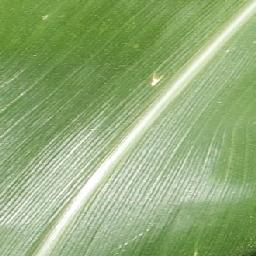
Label: Corn_(Maize)___Healthy